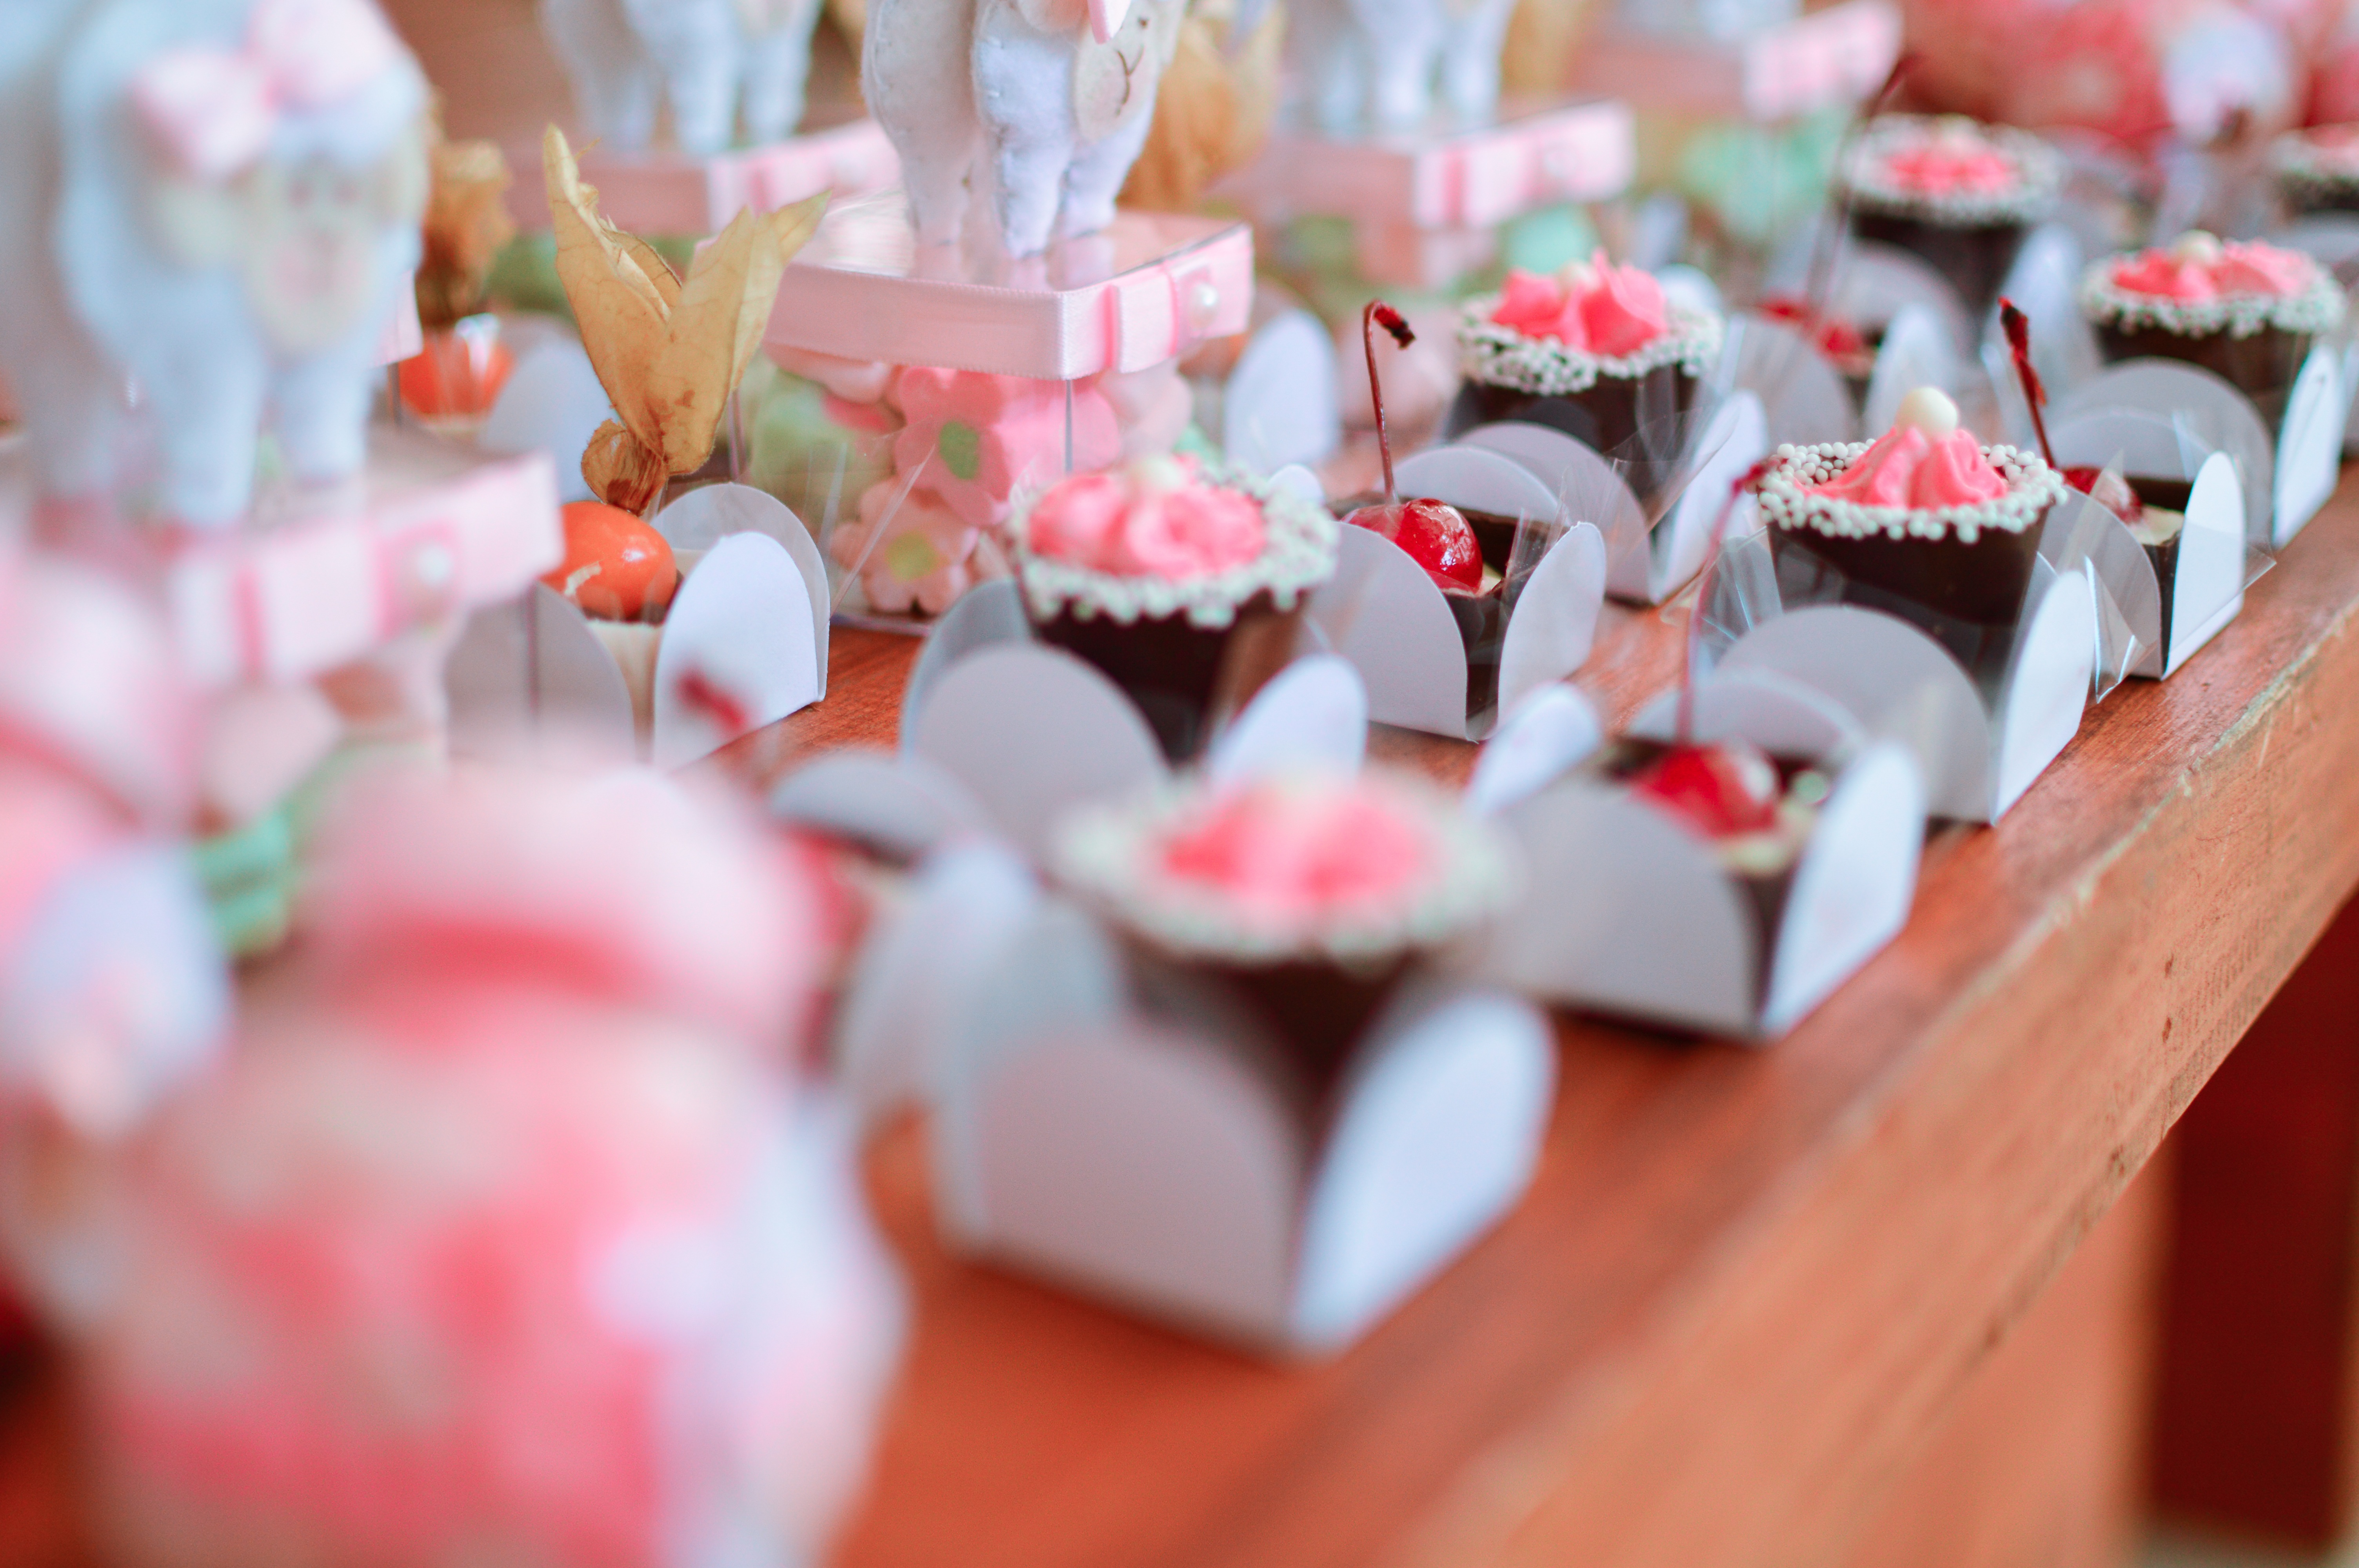
table, wood, ship, meal, food, red, pink, chocolate, cupcake, dessert, cake, kids, icing, party, candy, sweetness, cherry